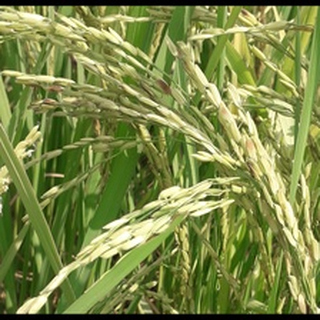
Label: healthy_rice